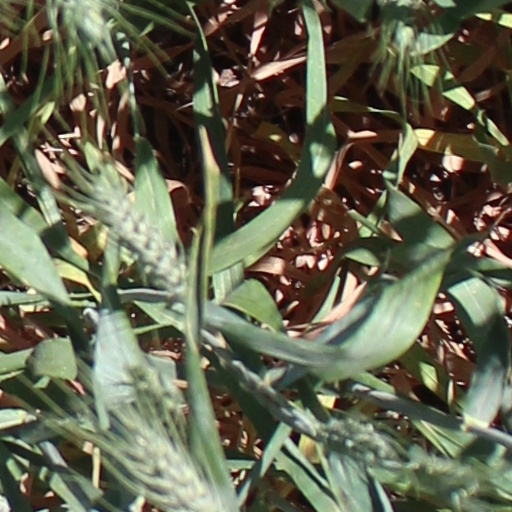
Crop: wheat